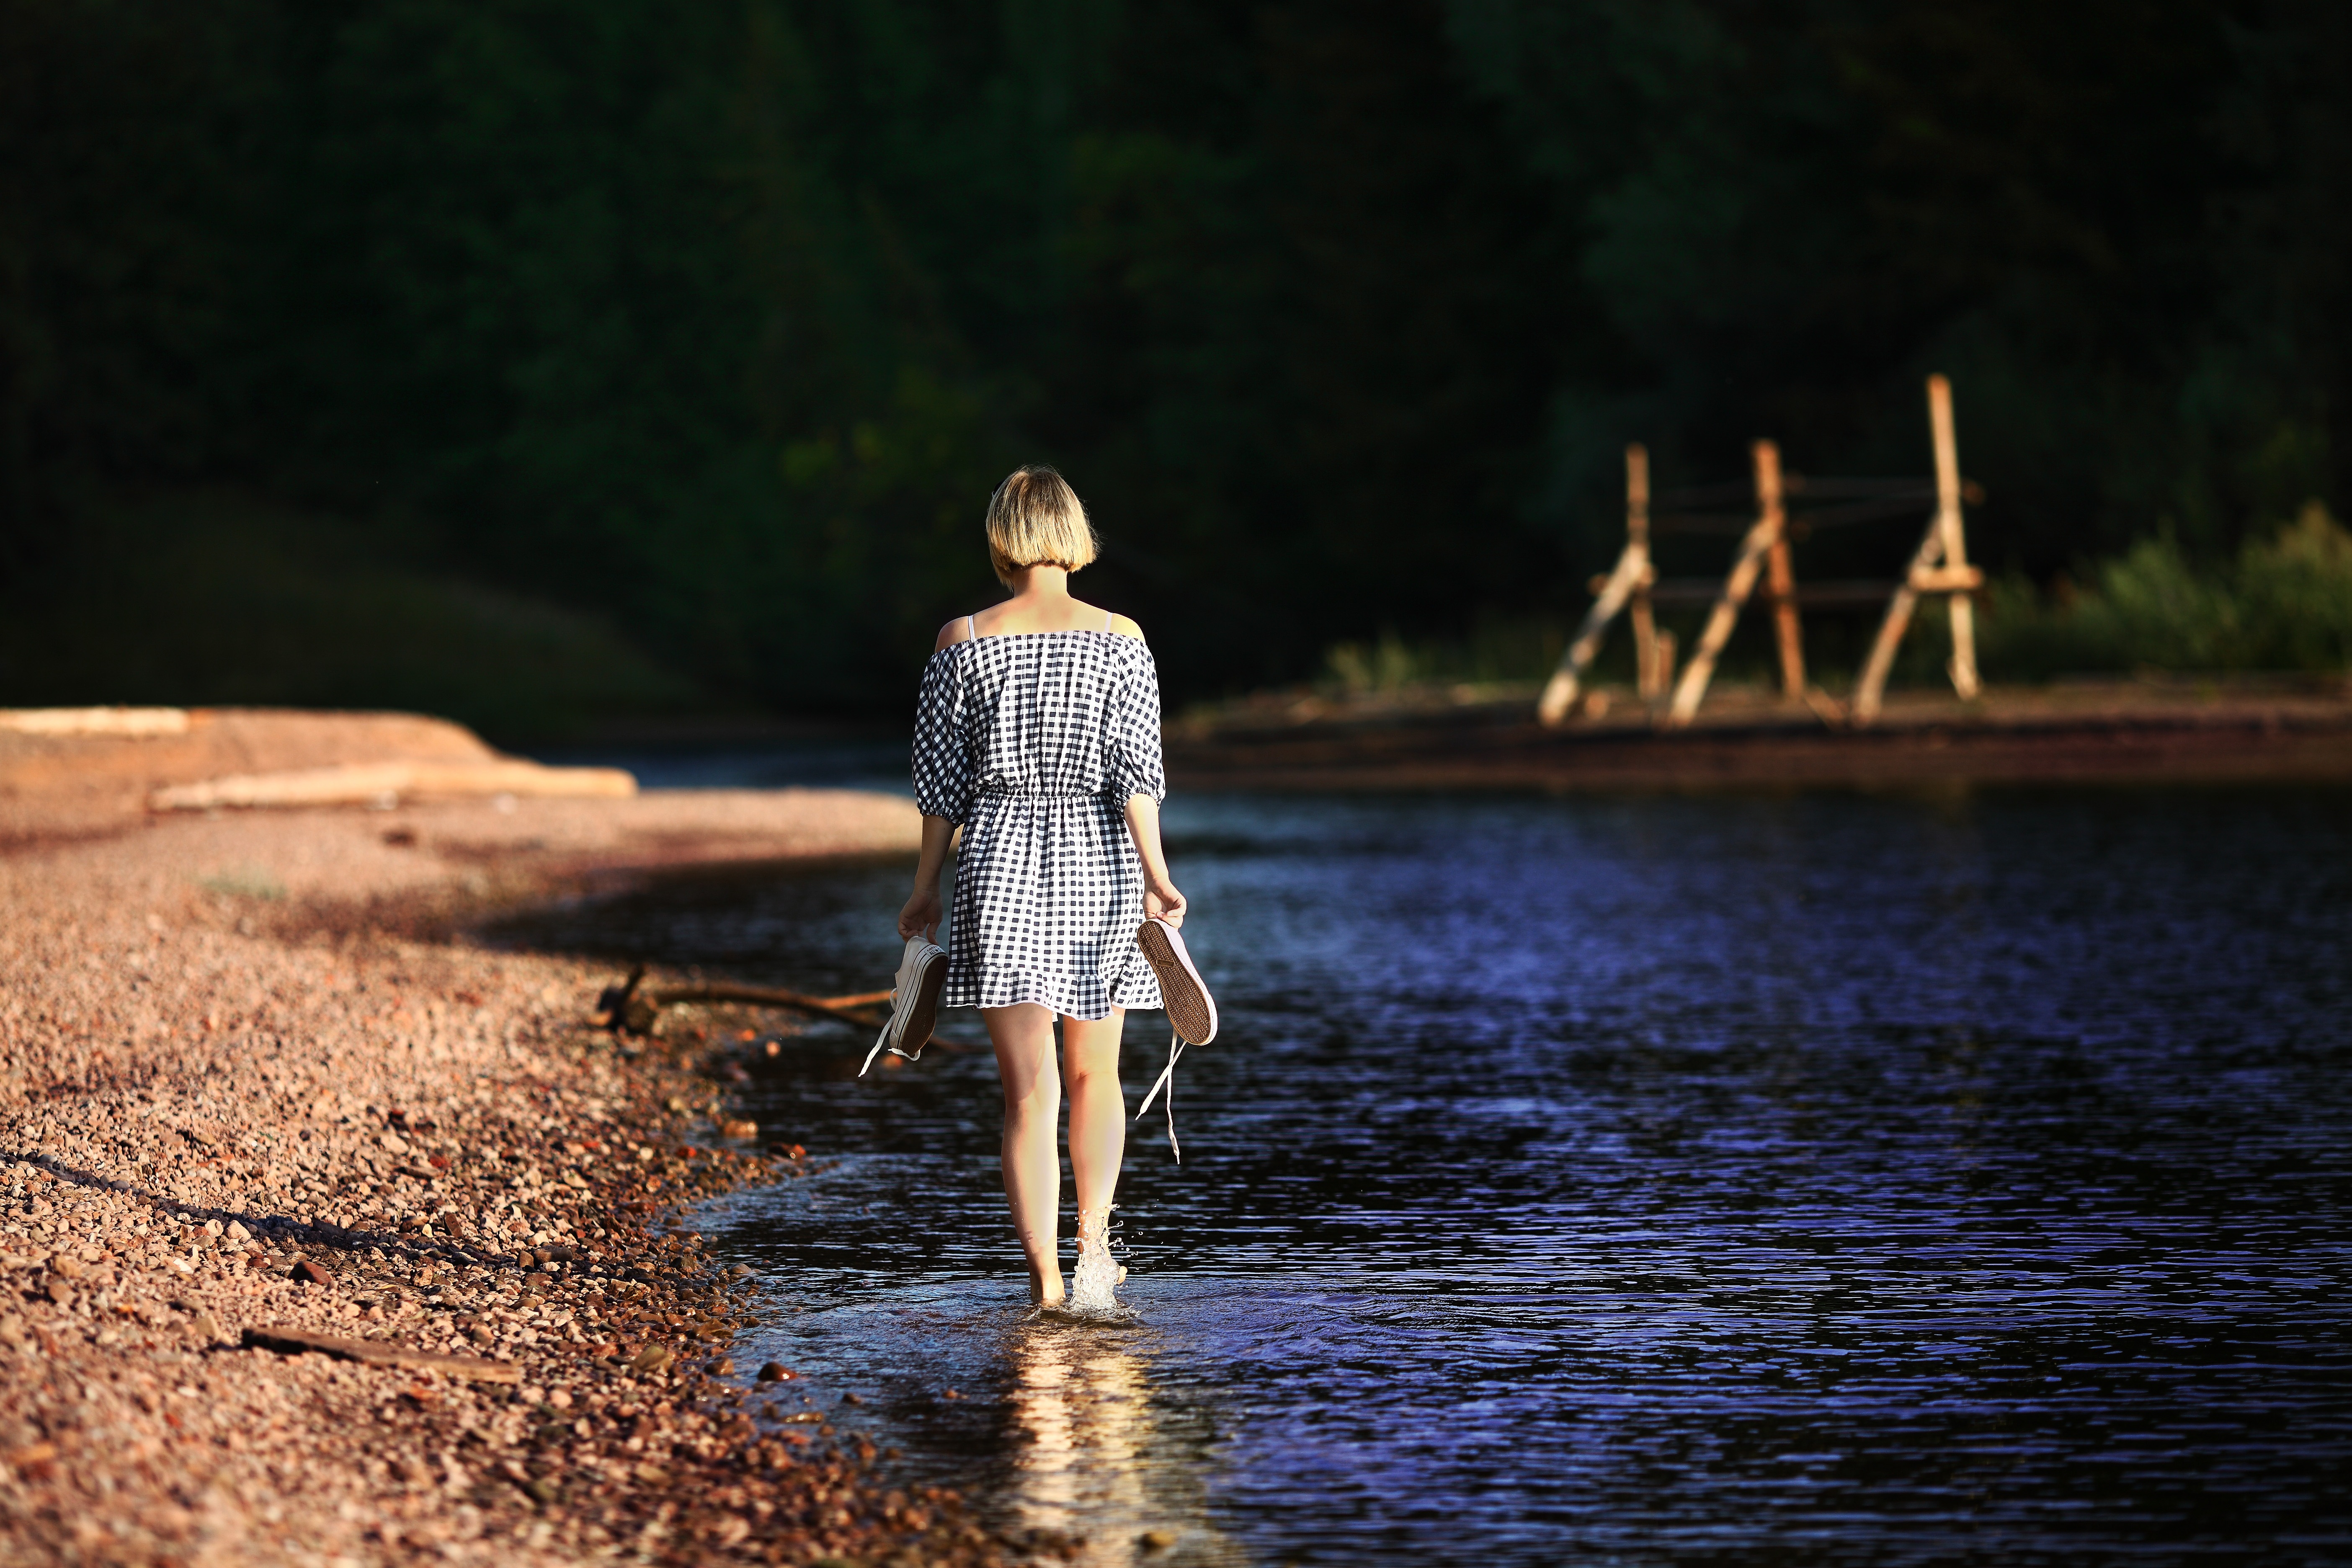
water, nature, girl, woman, photography, sunlight, morning, lake, river, evening, spring, reflection, autumn, season, outdoors, photograph